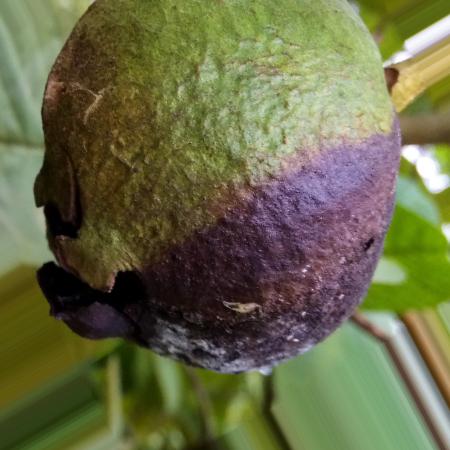
Label: Styler and Root